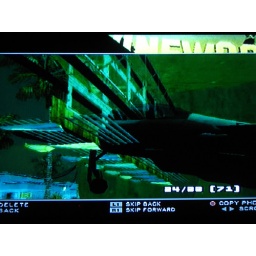
jet spawn glitch, standing under a bridge near grove street, i believe.